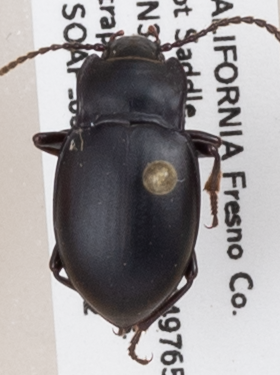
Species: Metrius contractus
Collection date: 2019-05-22 04:00:00
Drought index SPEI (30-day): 0.992
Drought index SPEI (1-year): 0.348
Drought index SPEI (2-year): -0.142